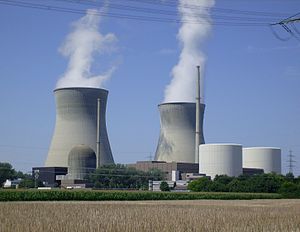
Gundremmingen
Atomkraftværket Kernkraftwerk Gundremmingen ligger i kommunen.
Gundremmingen er en kommune i Landkreis Günzburg i Regierungsbezirk Schwaben i den tyske delstat Bayern. Den er en del af Verwaltungsgemeinschaft Offingen.